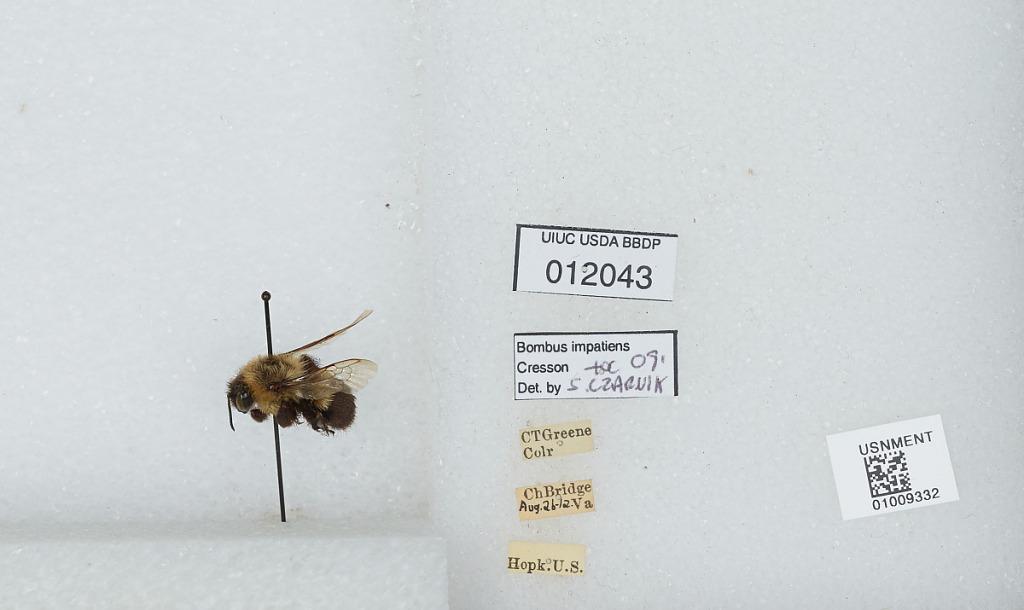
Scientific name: Bombus (Pyrobombus) impatiens Cresson
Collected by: C. Greene
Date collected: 1912-8-26
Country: United States
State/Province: Virginia
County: Fairfax
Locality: Chain Bridge
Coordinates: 38.9294, -77.1172
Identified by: Czarnik, S.